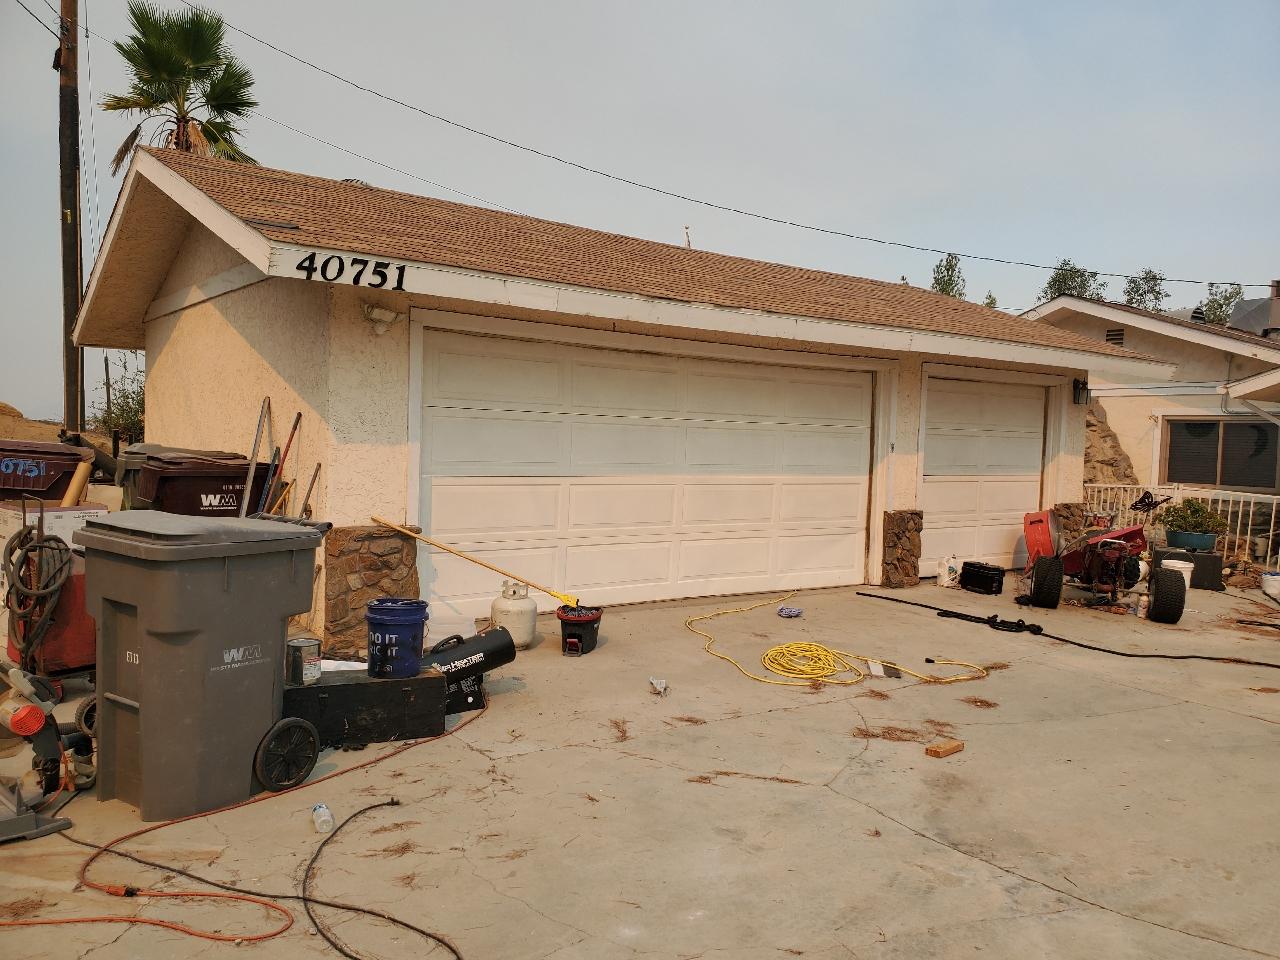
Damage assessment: no_damage